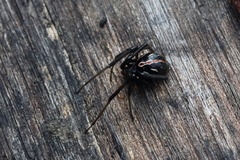
Species: Lactrodectus_hesperus